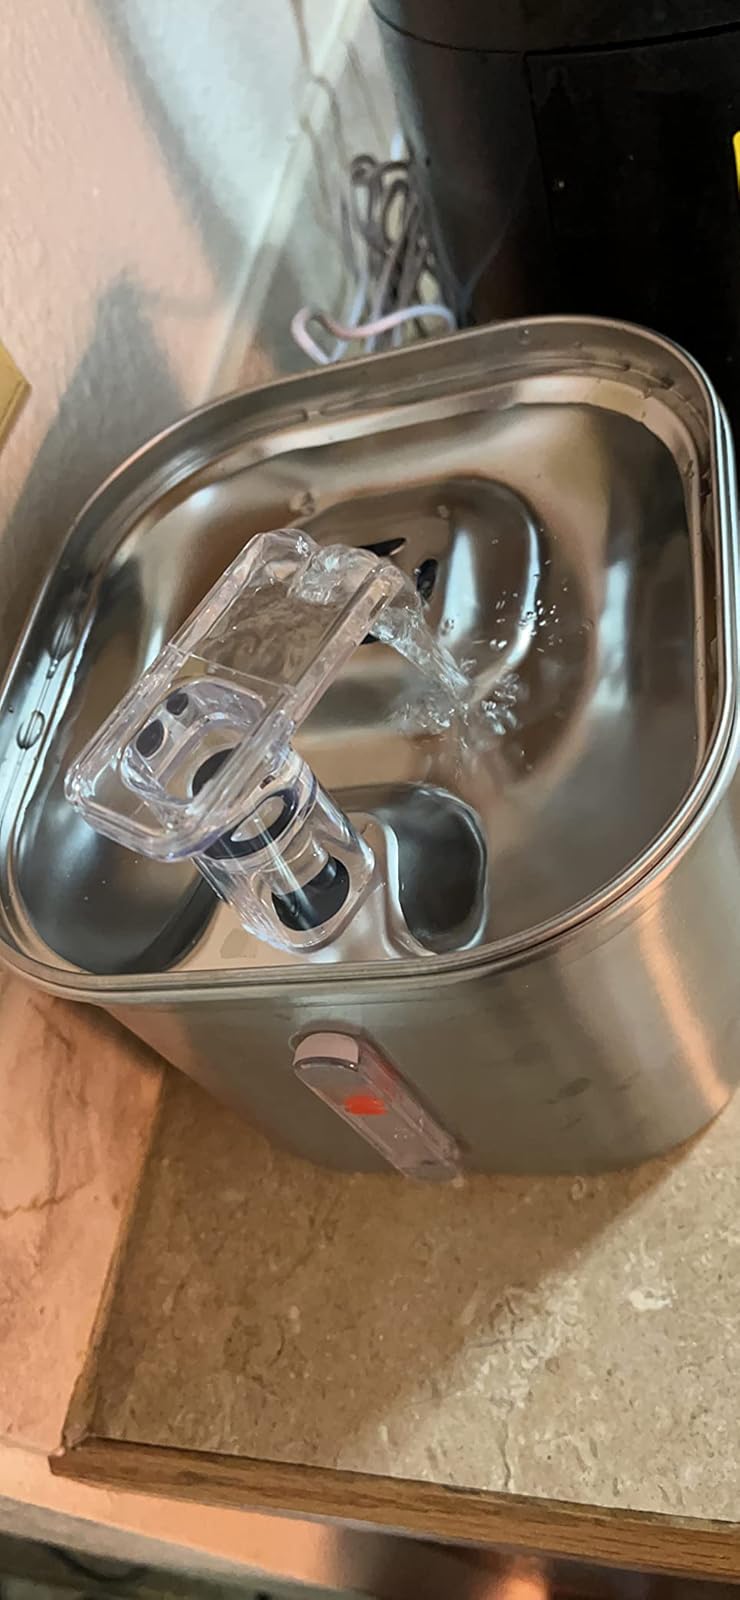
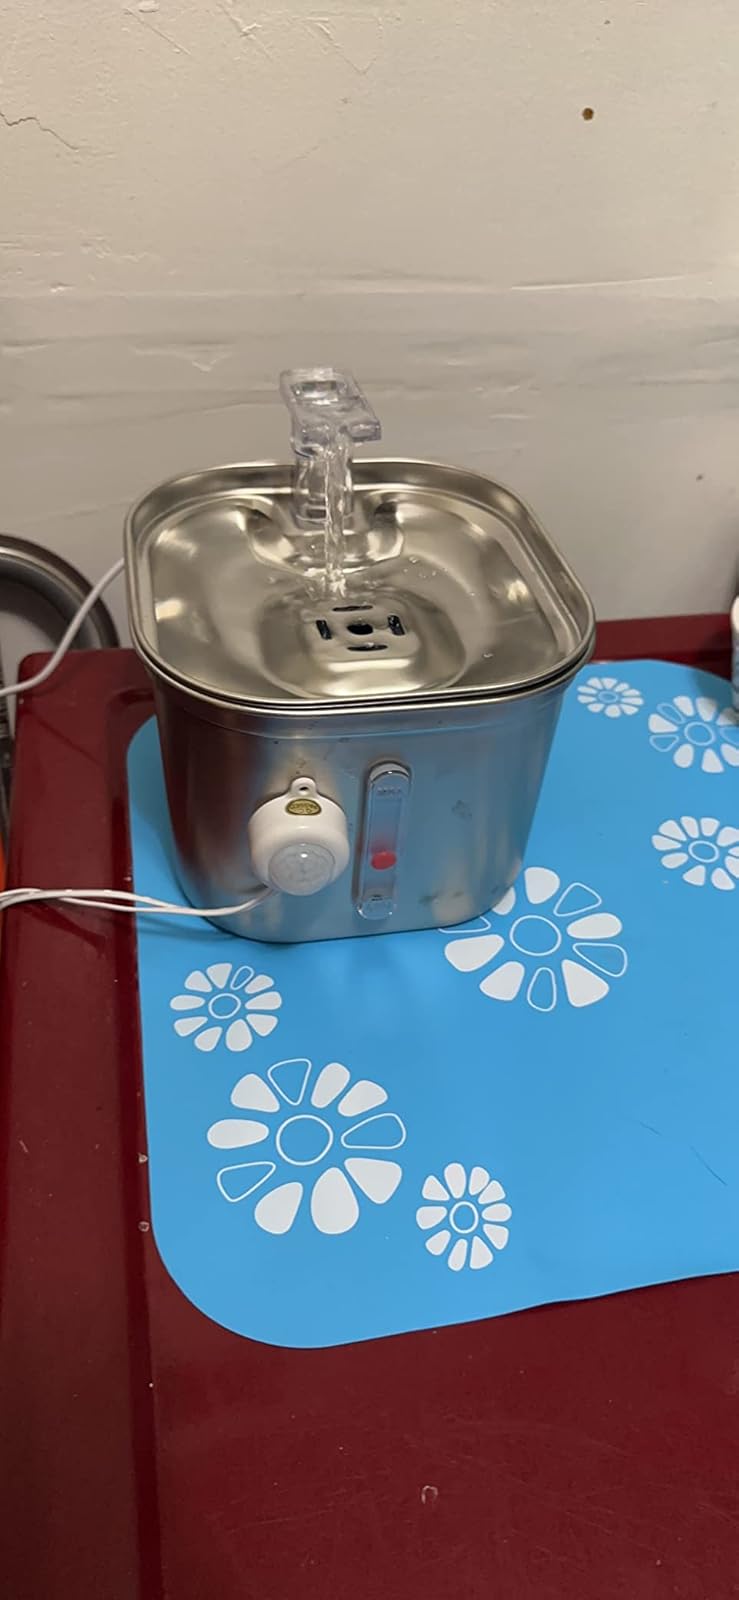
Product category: items_bowl
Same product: yes